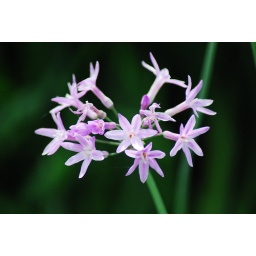
Just some flower shots from my walk this morning around lake charles with a friend.